Strategic energy management

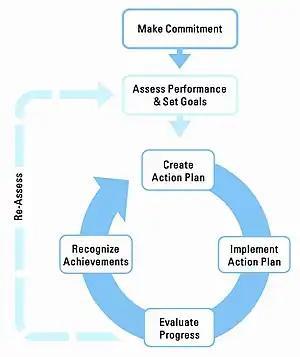
Energy Star's Guidelines for energy management, a commonly referenced process for implementing SEM

Strategic energy management (SEM) is a set of processes for business energy management. SEM is often deployed via programs that target the businesses or other organizations within a utility territory or a government area. SEM is codified in the ISO 50001 standard for energy management systems.